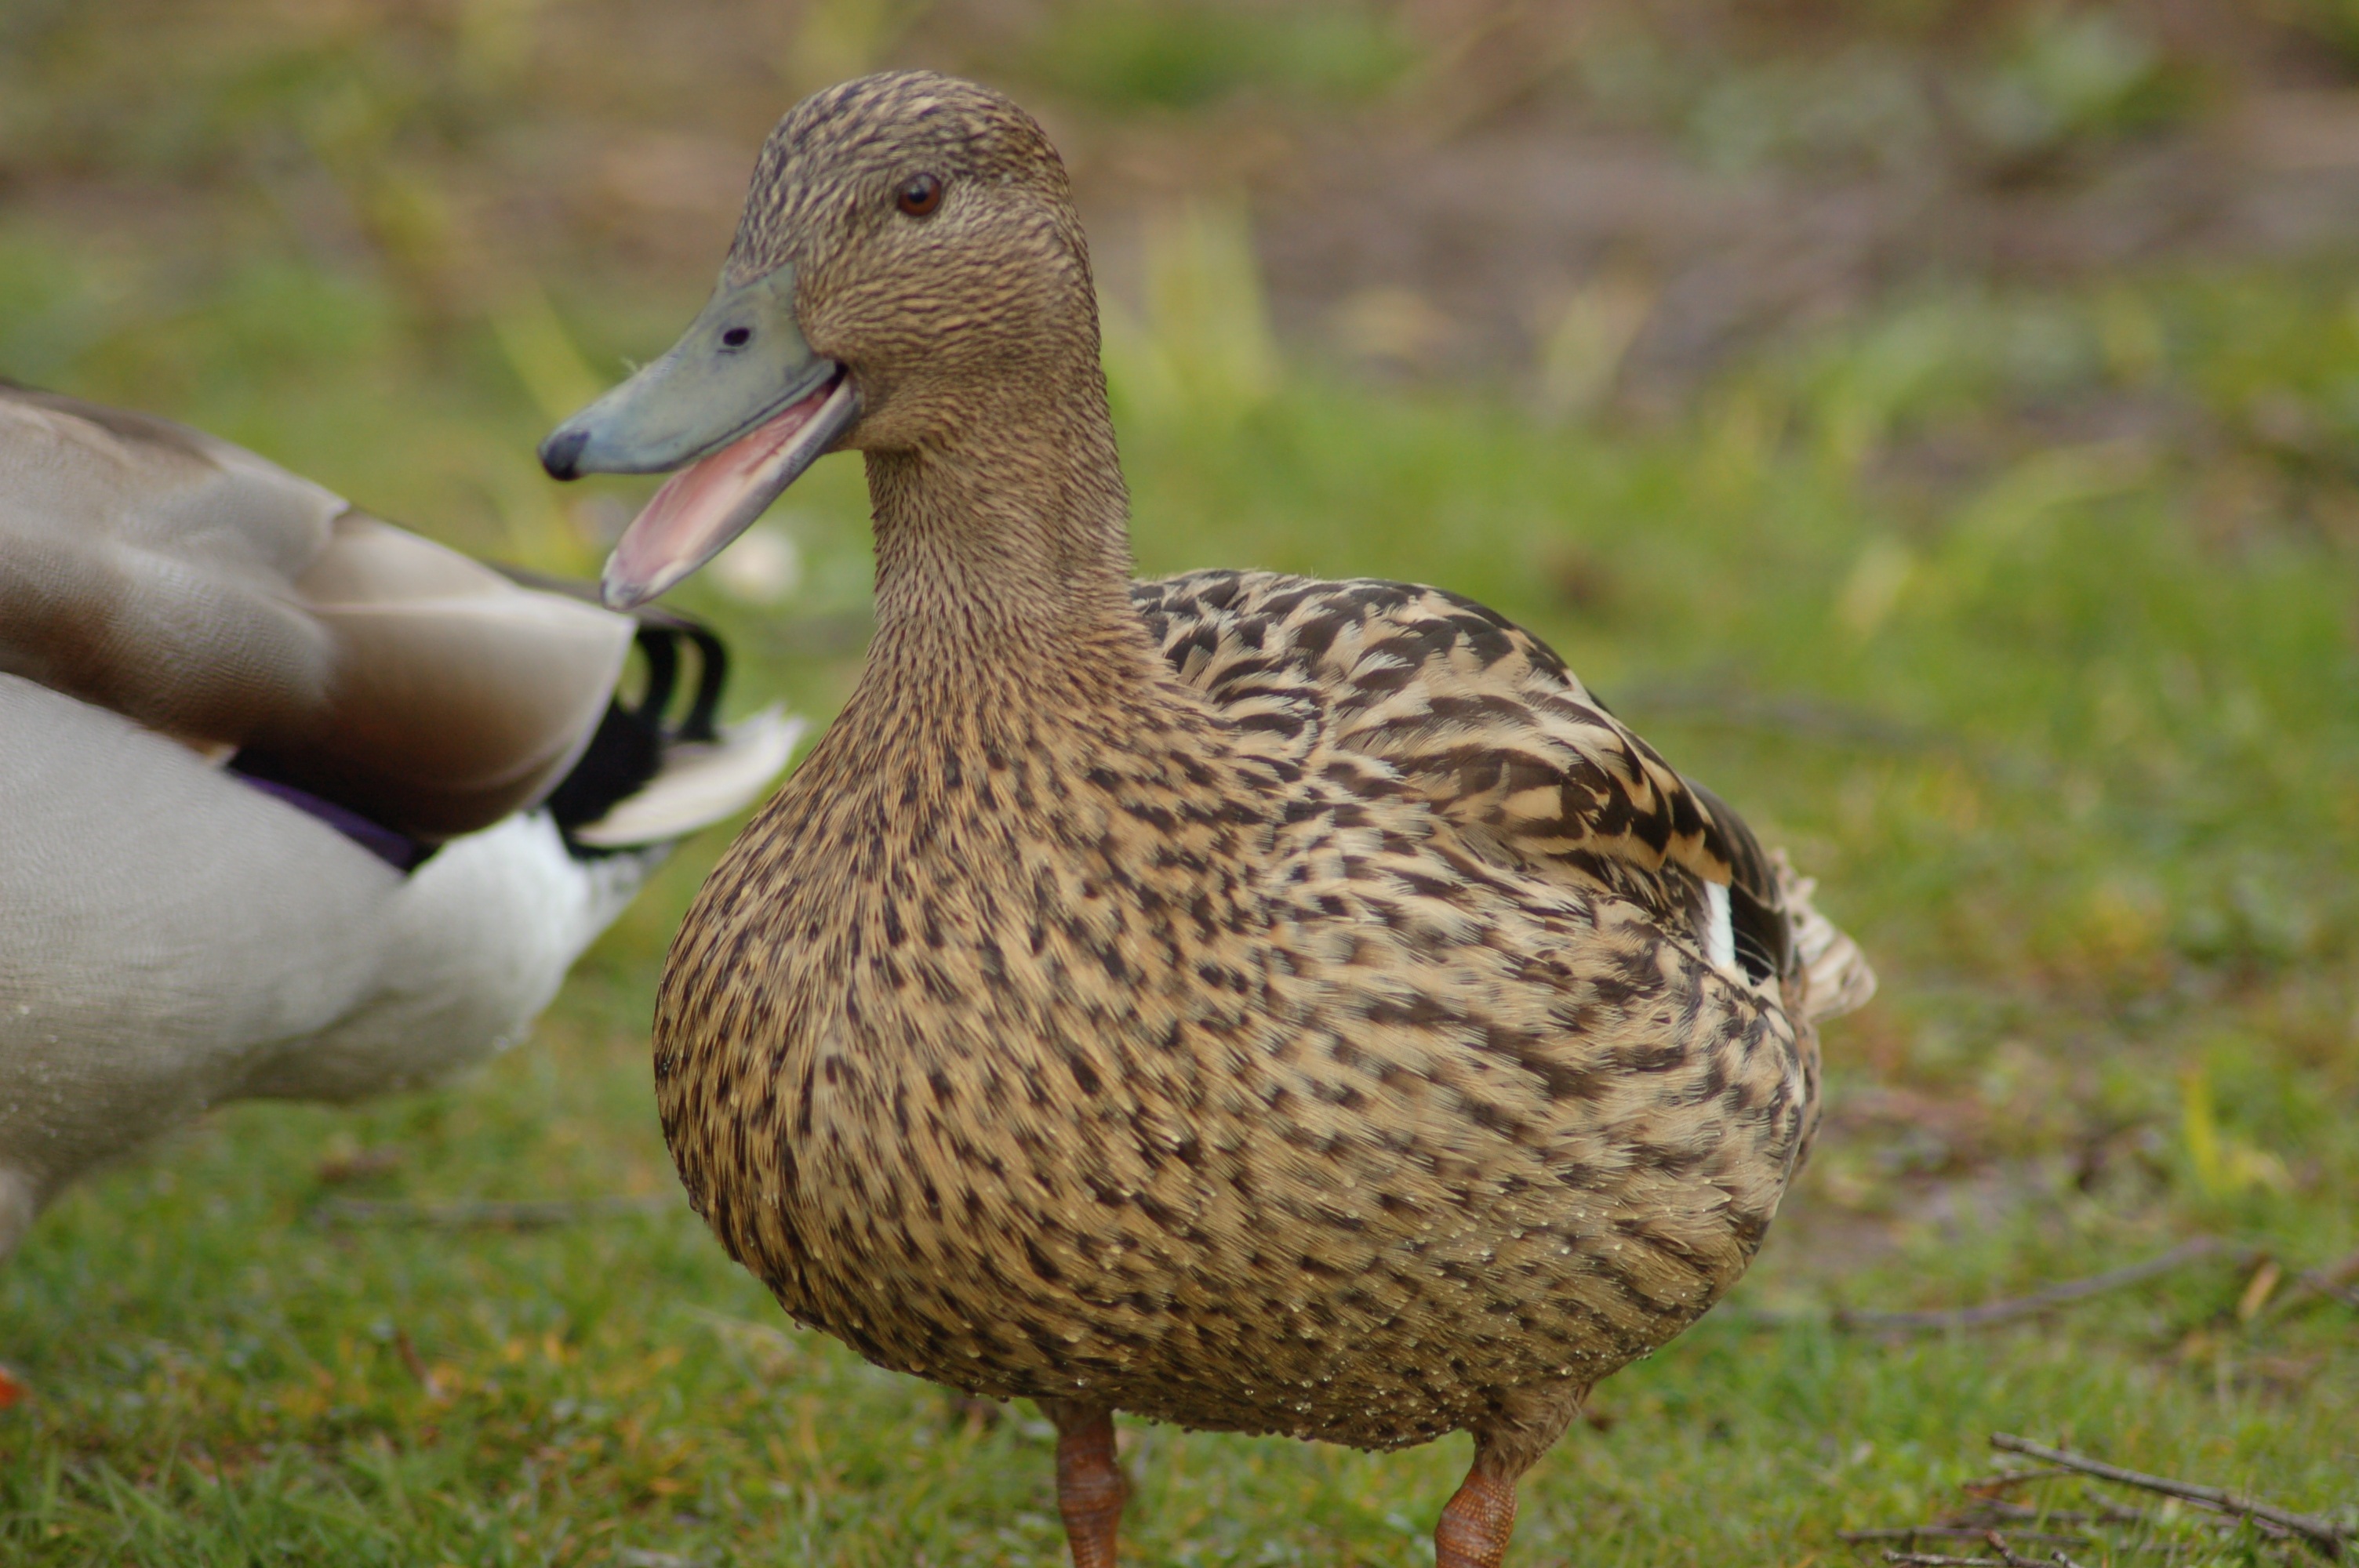
bird, animal, wildlife, beak, fauna, duck, vertebrate, ducks, waterfowl, water bird, mallard, shorebird, ducks geese and swans